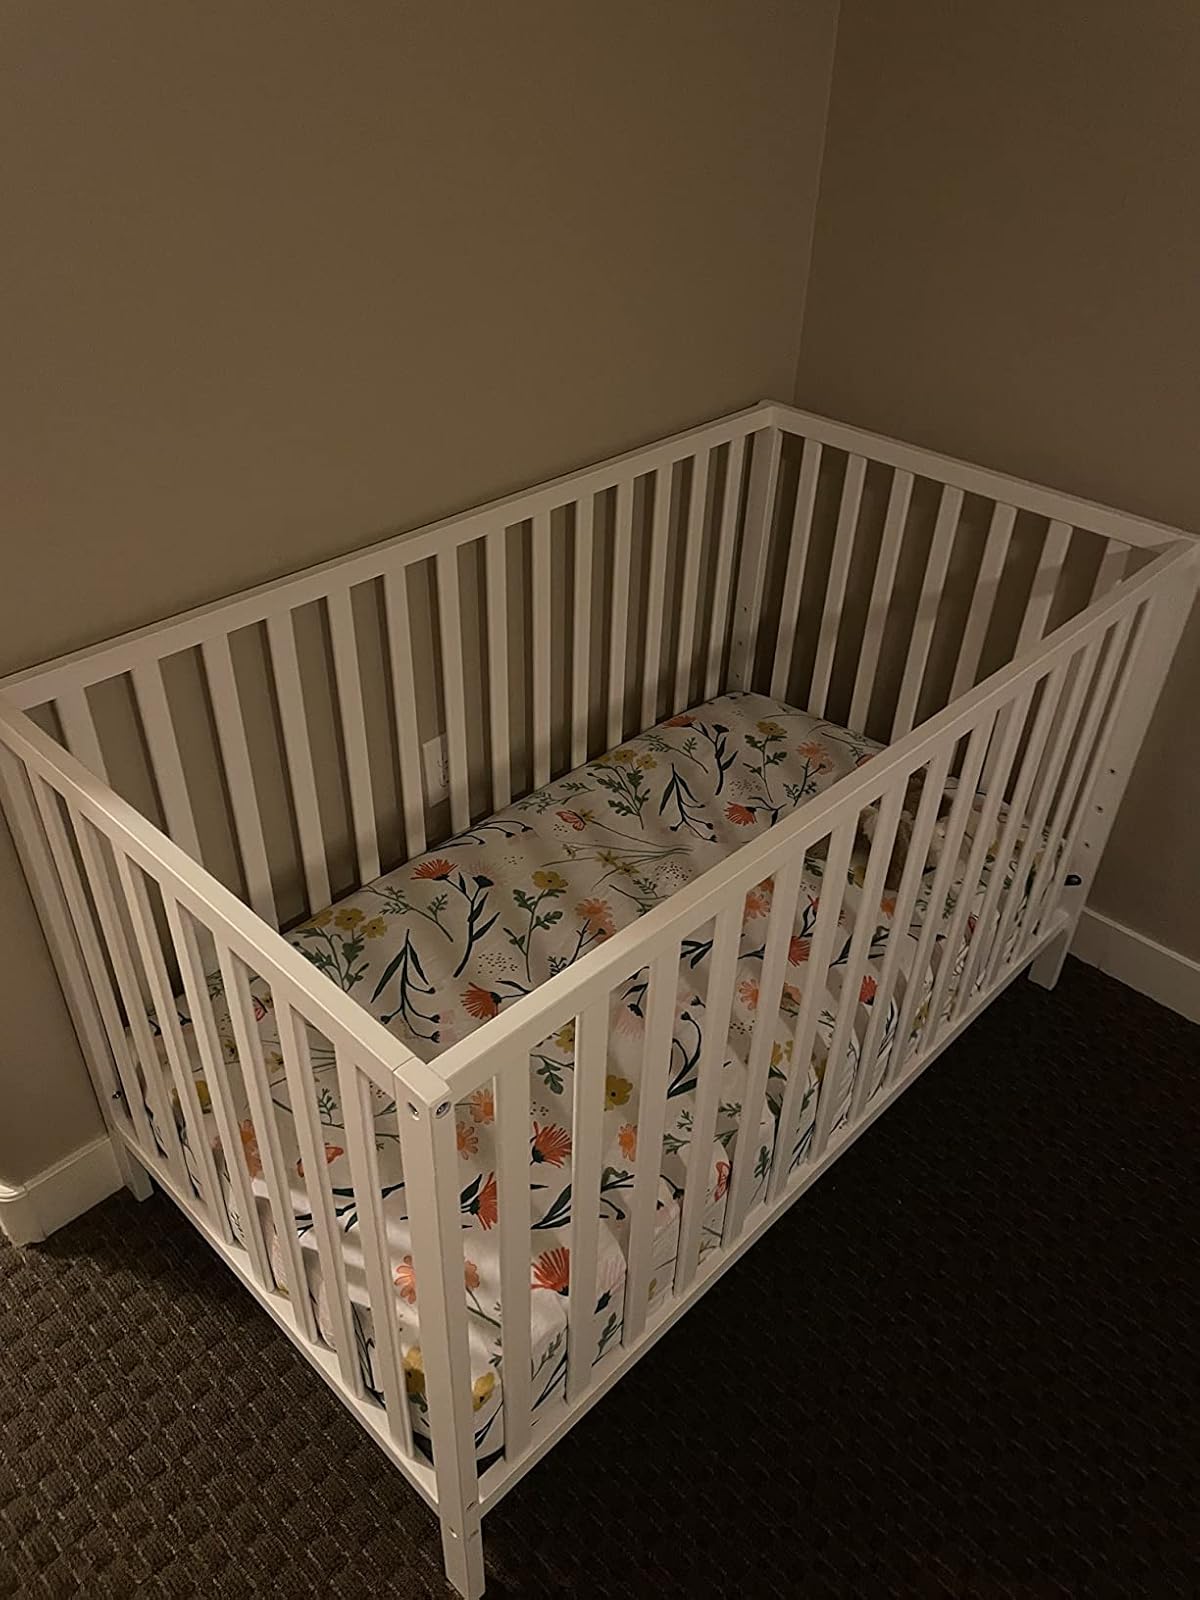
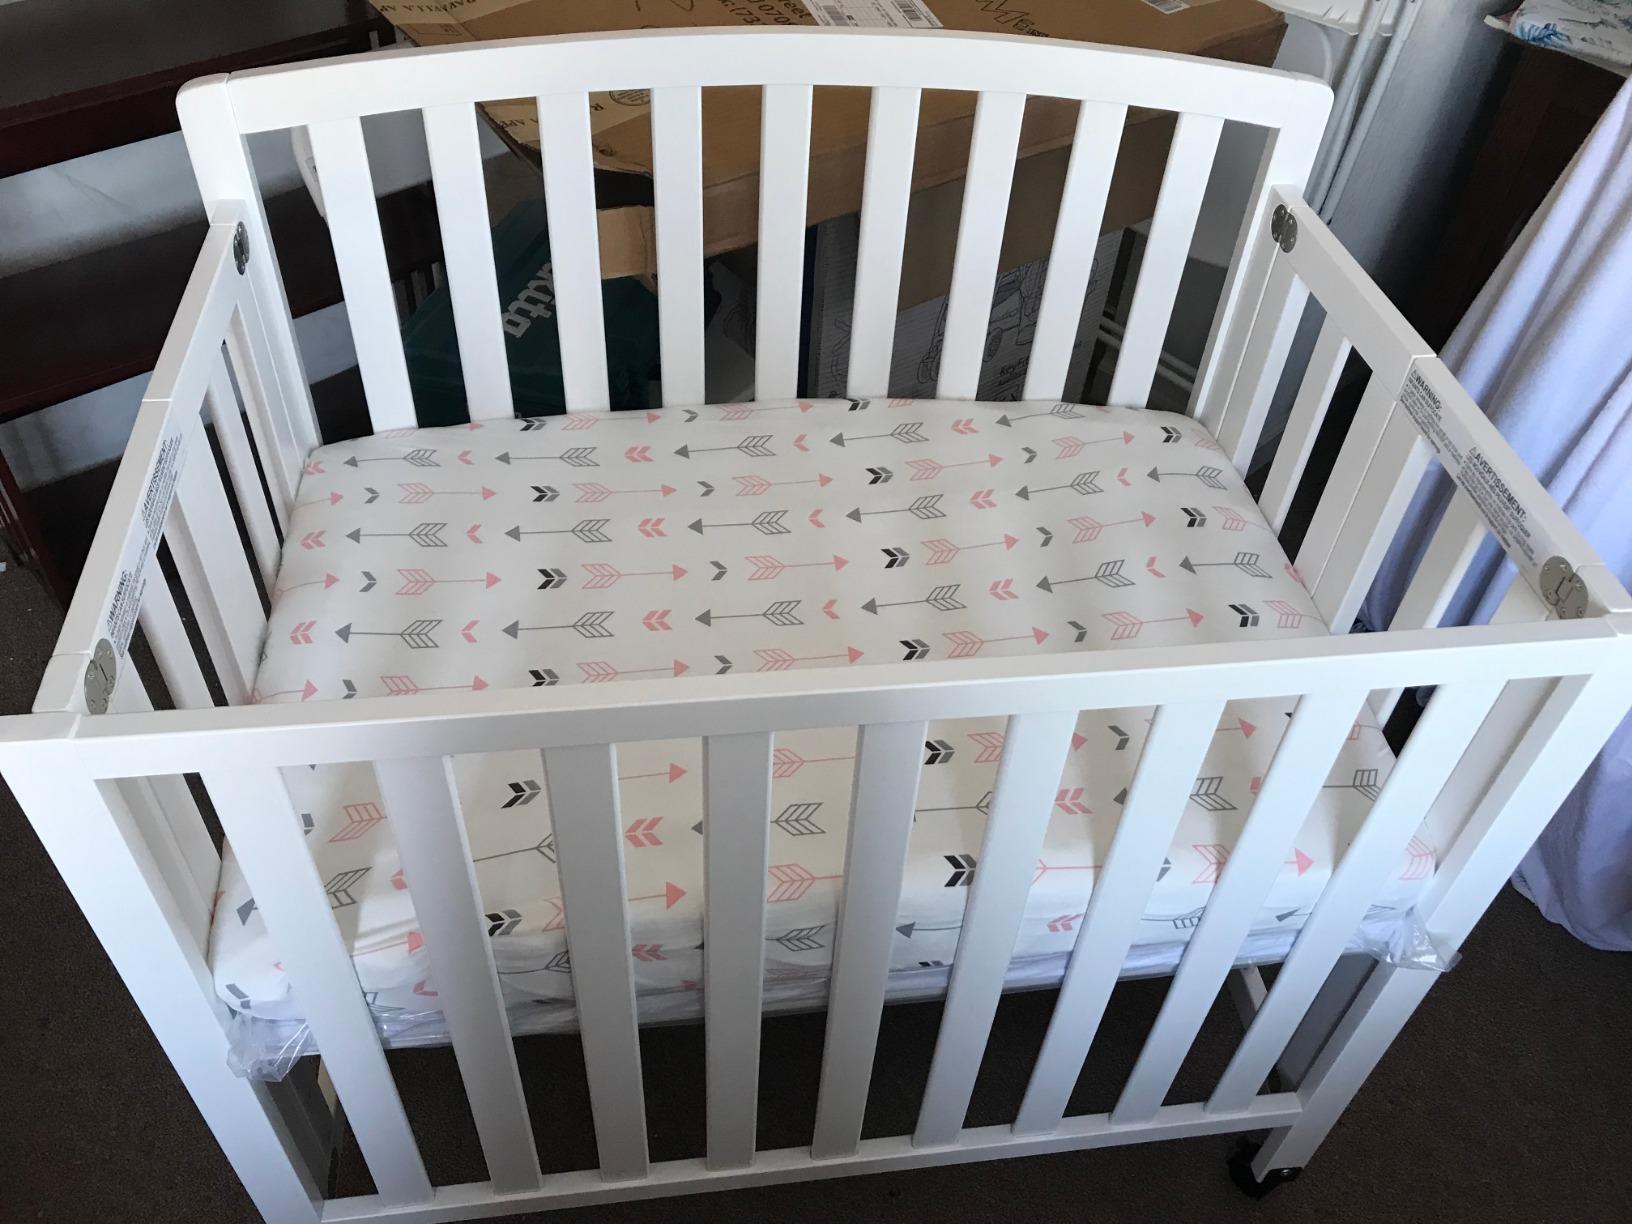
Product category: products_crib
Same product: no